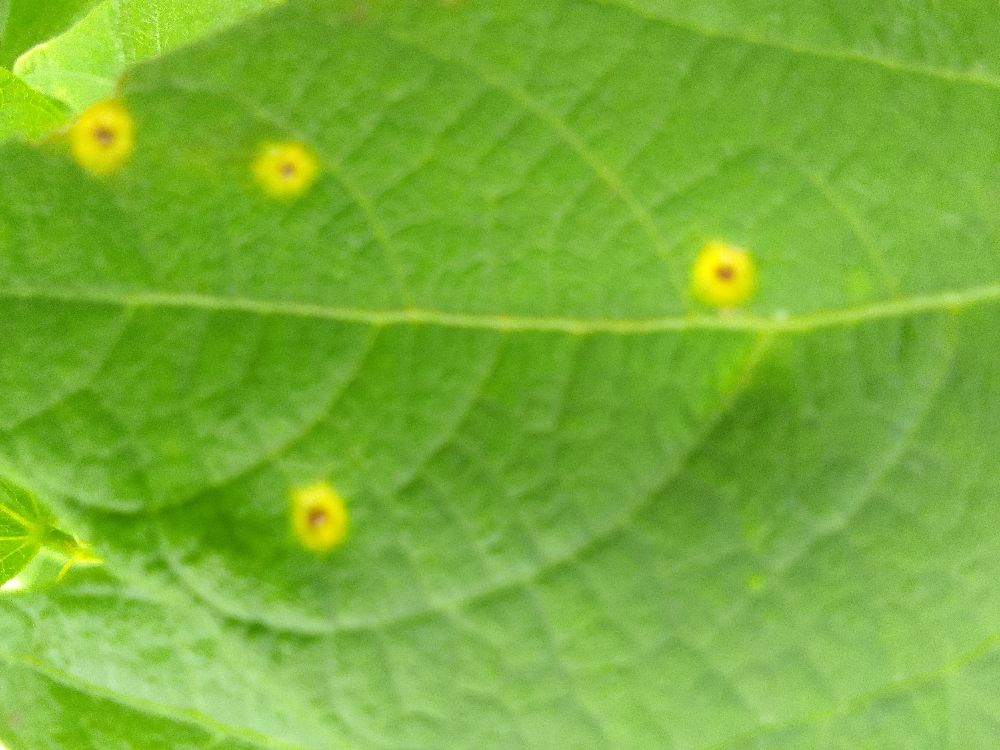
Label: rust